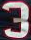
Number: 3